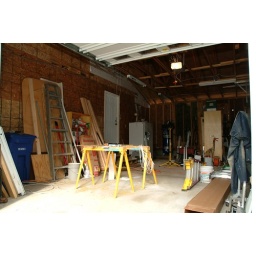
Original garage wall removed, we actually parked a car in the garage for a few days.